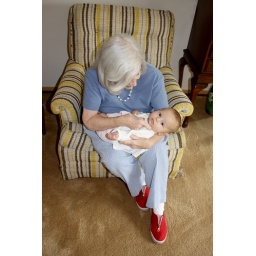
Grandma in red shoes with Thora